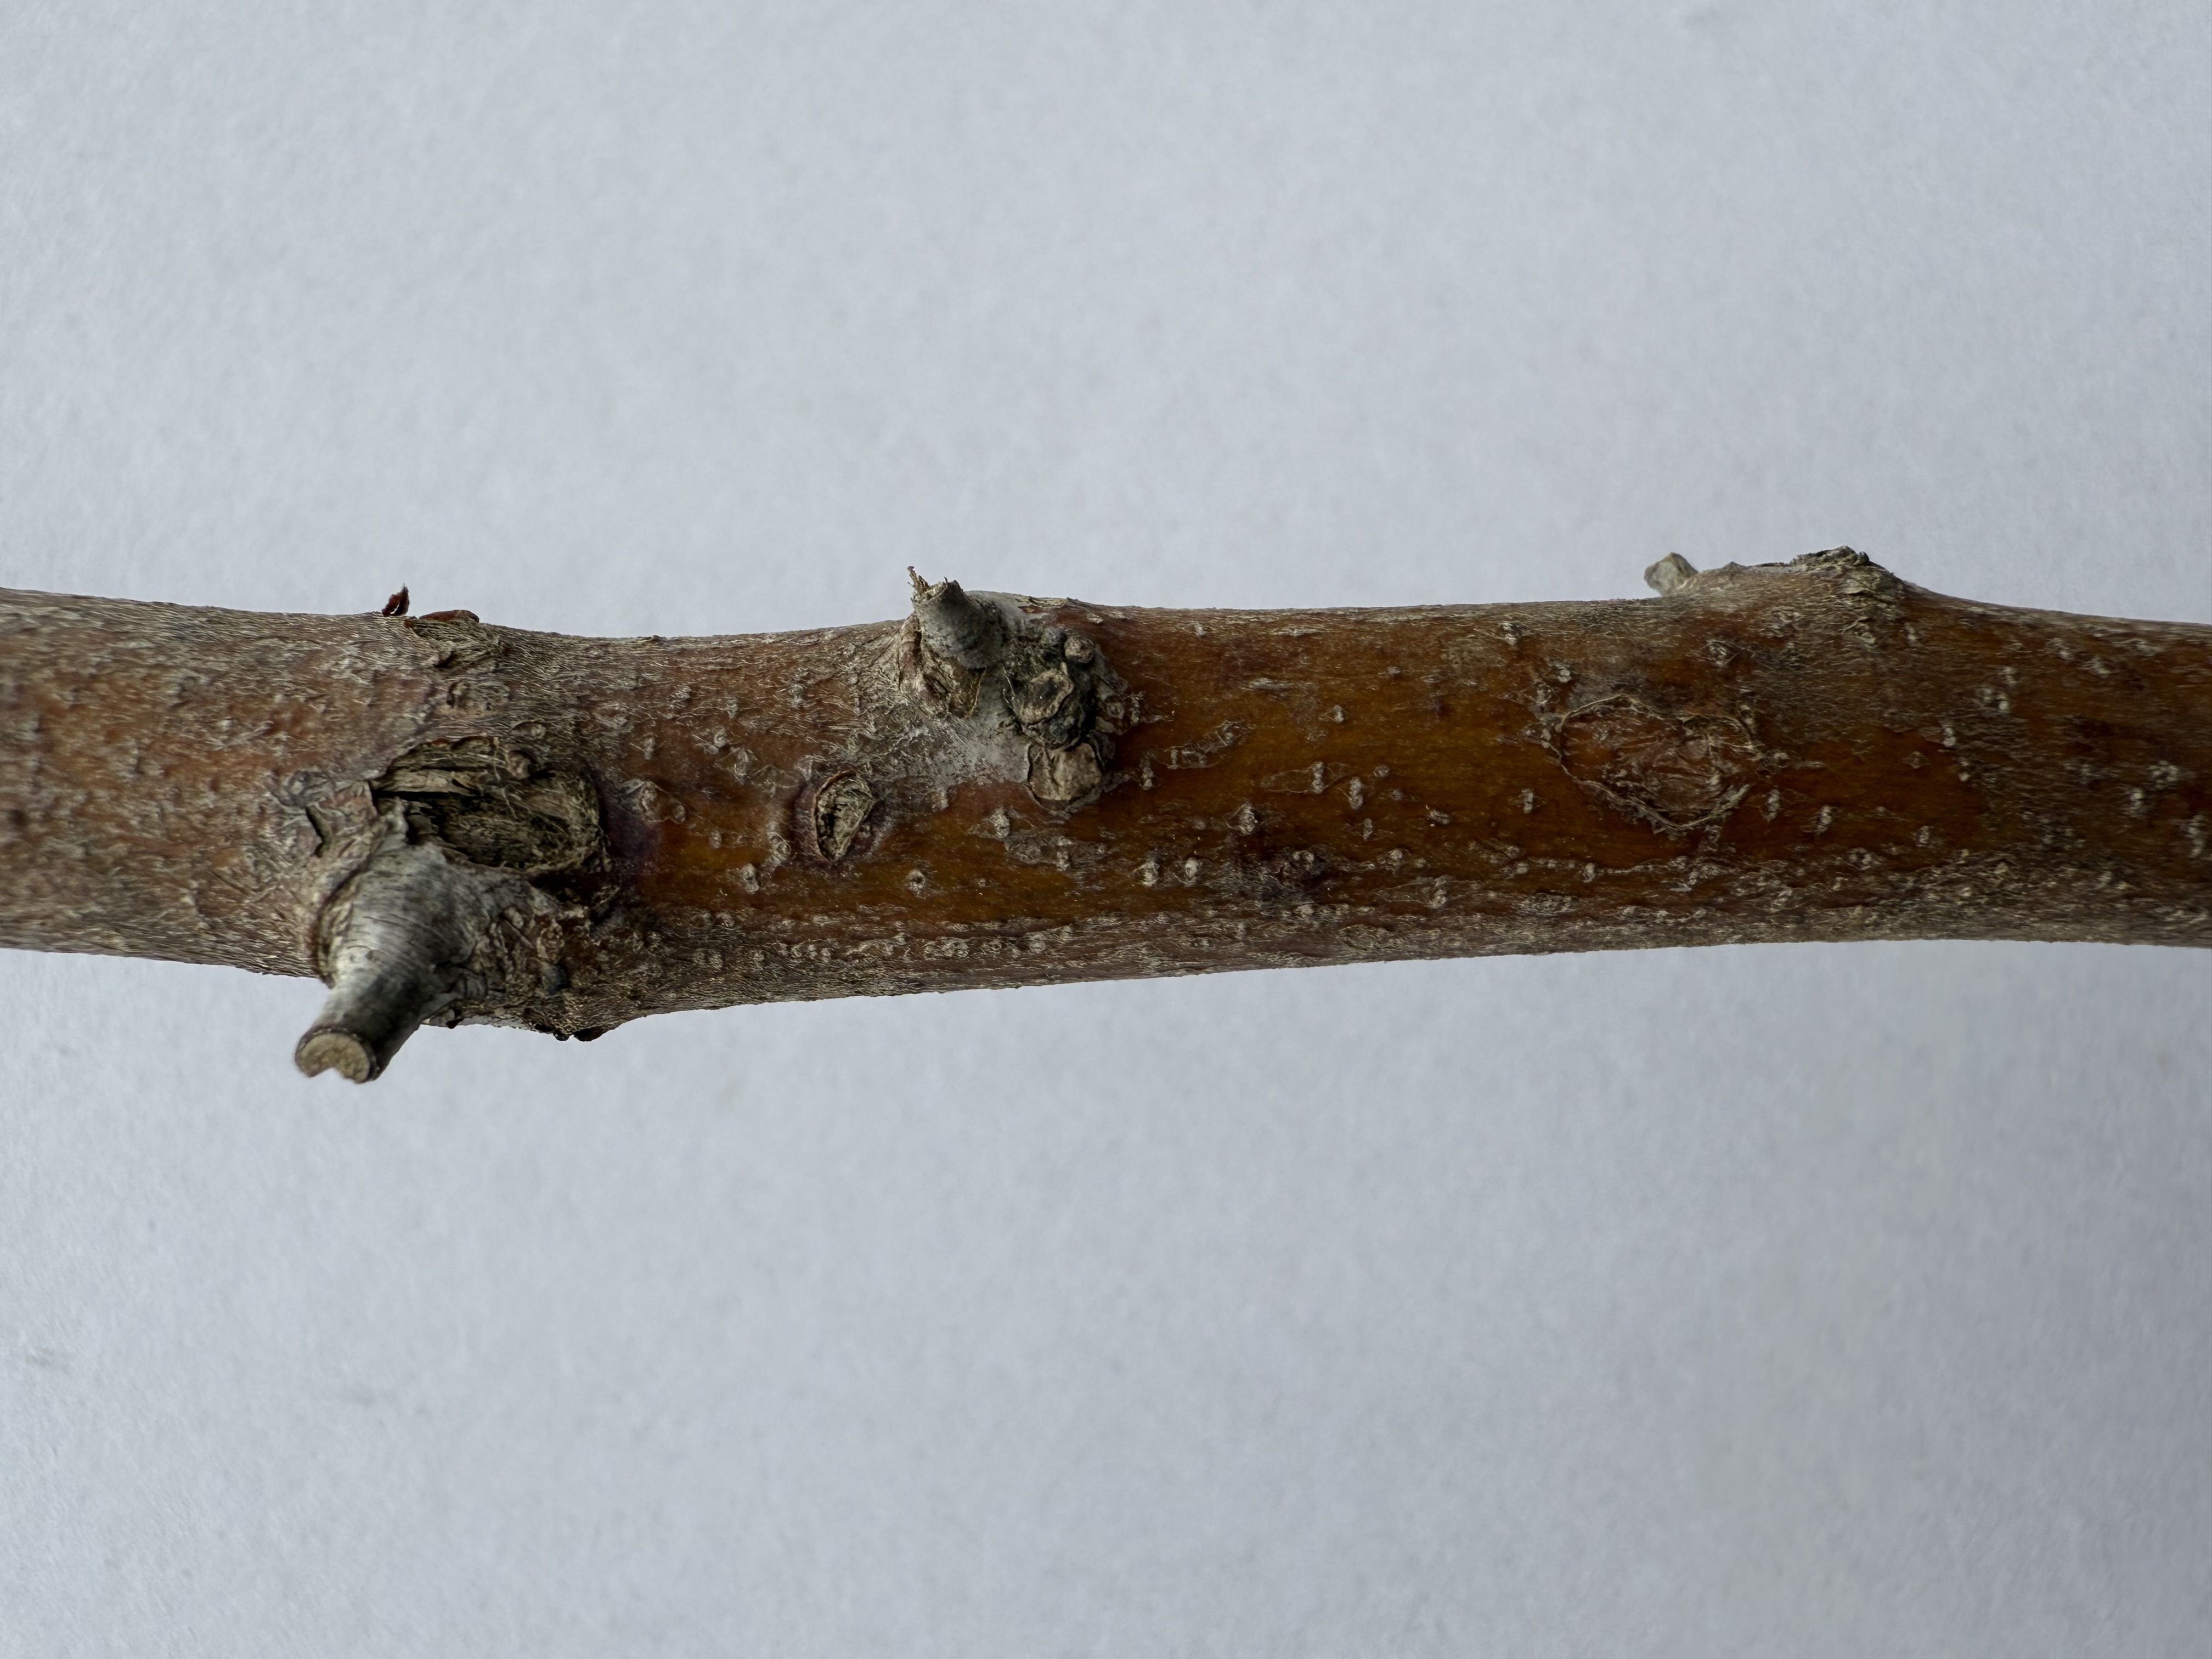
Variety: Jujube